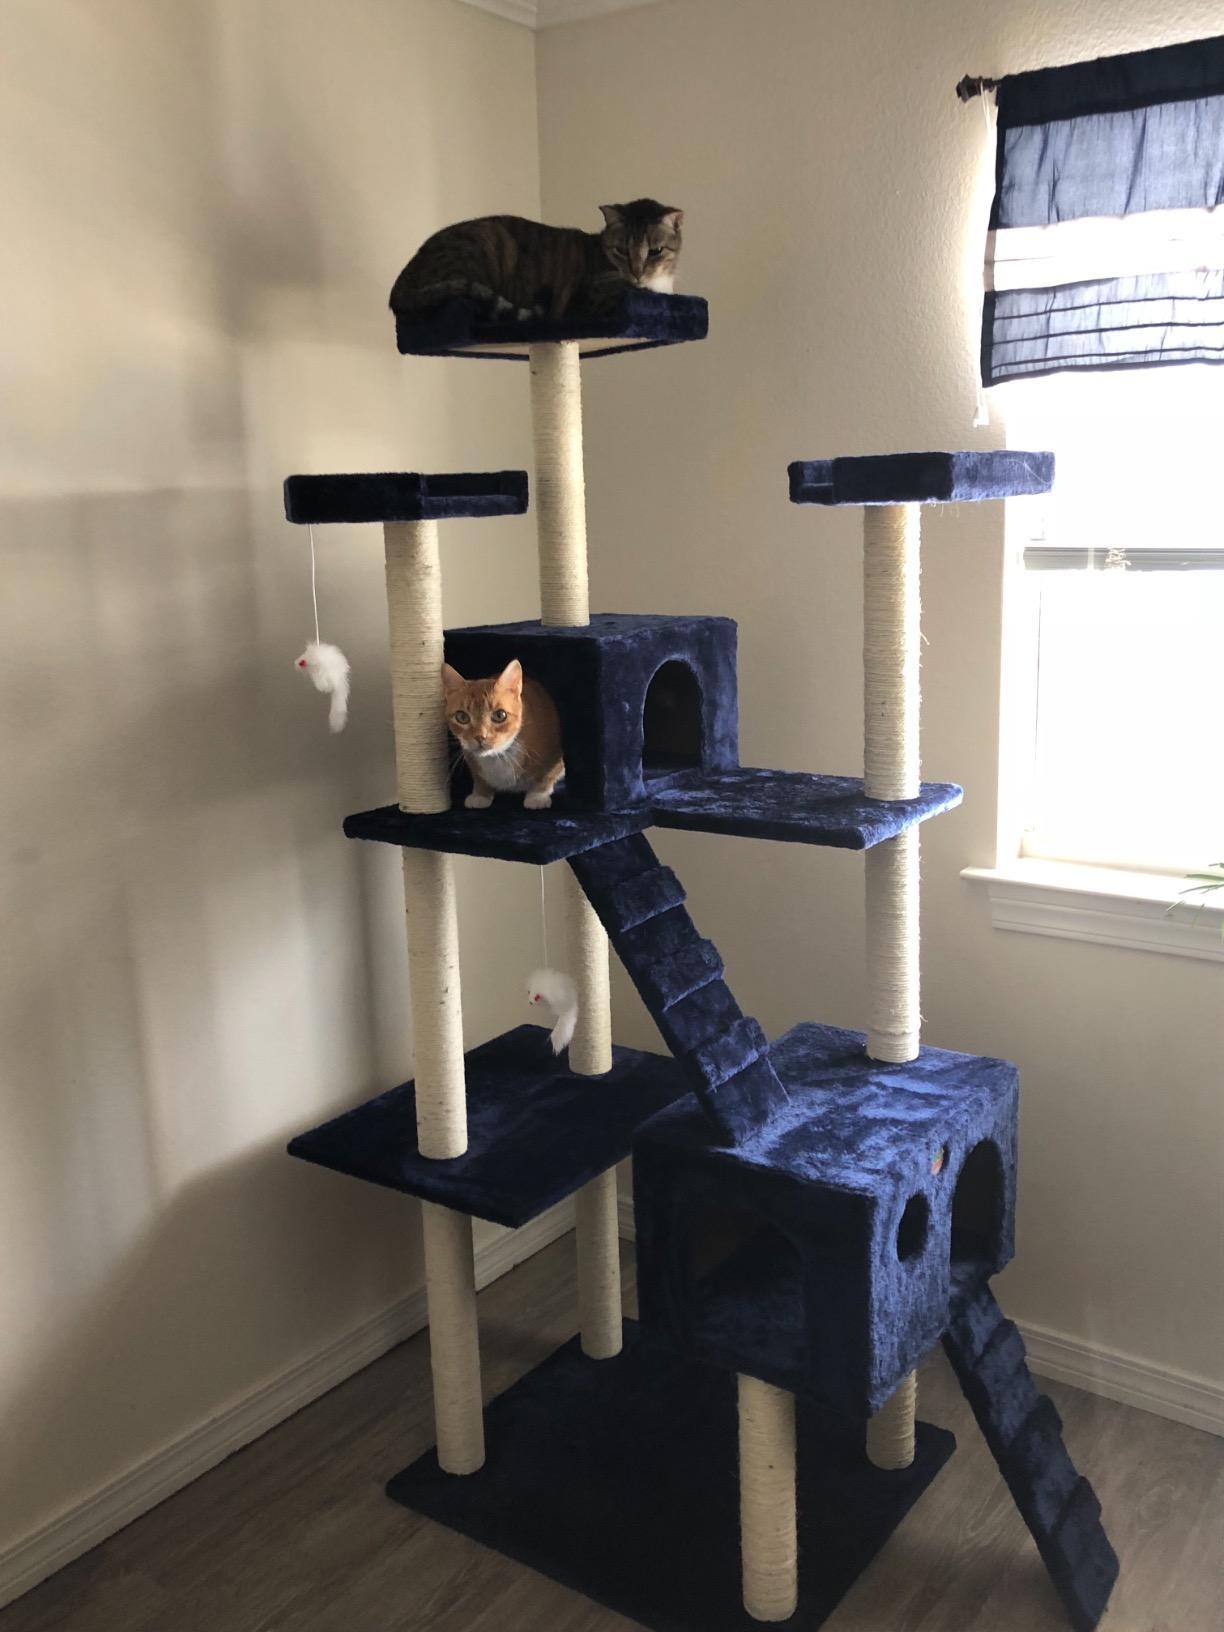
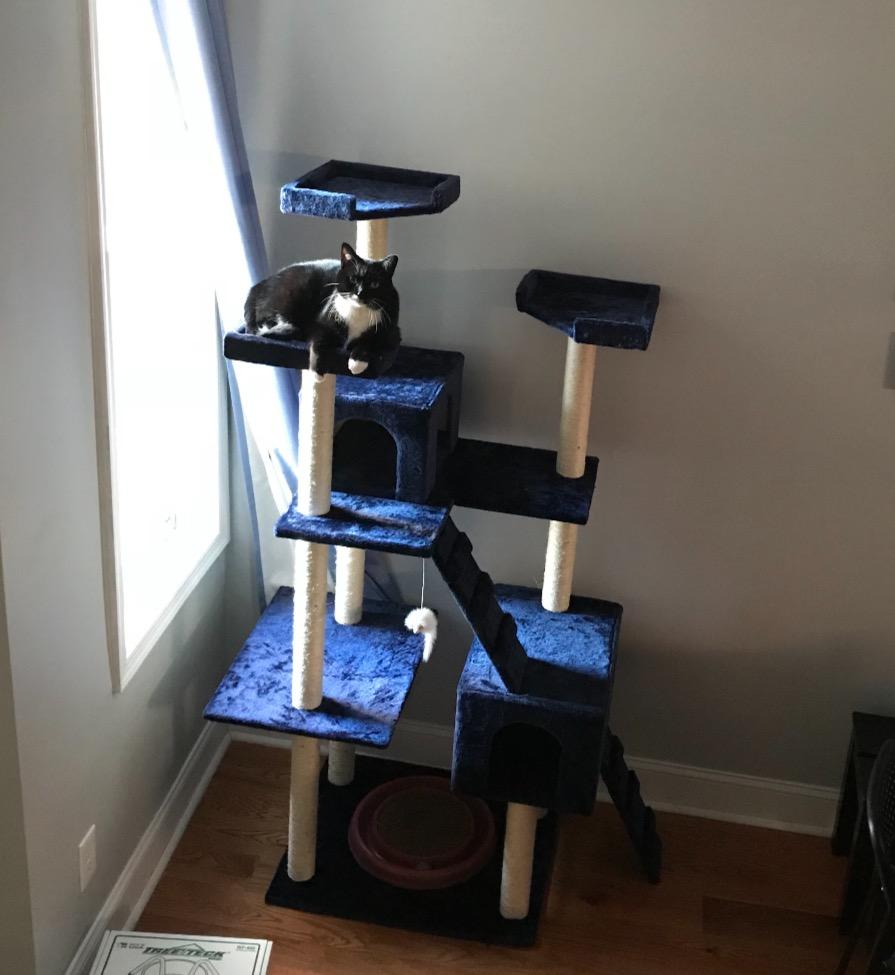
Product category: items_cat tree
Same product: yes